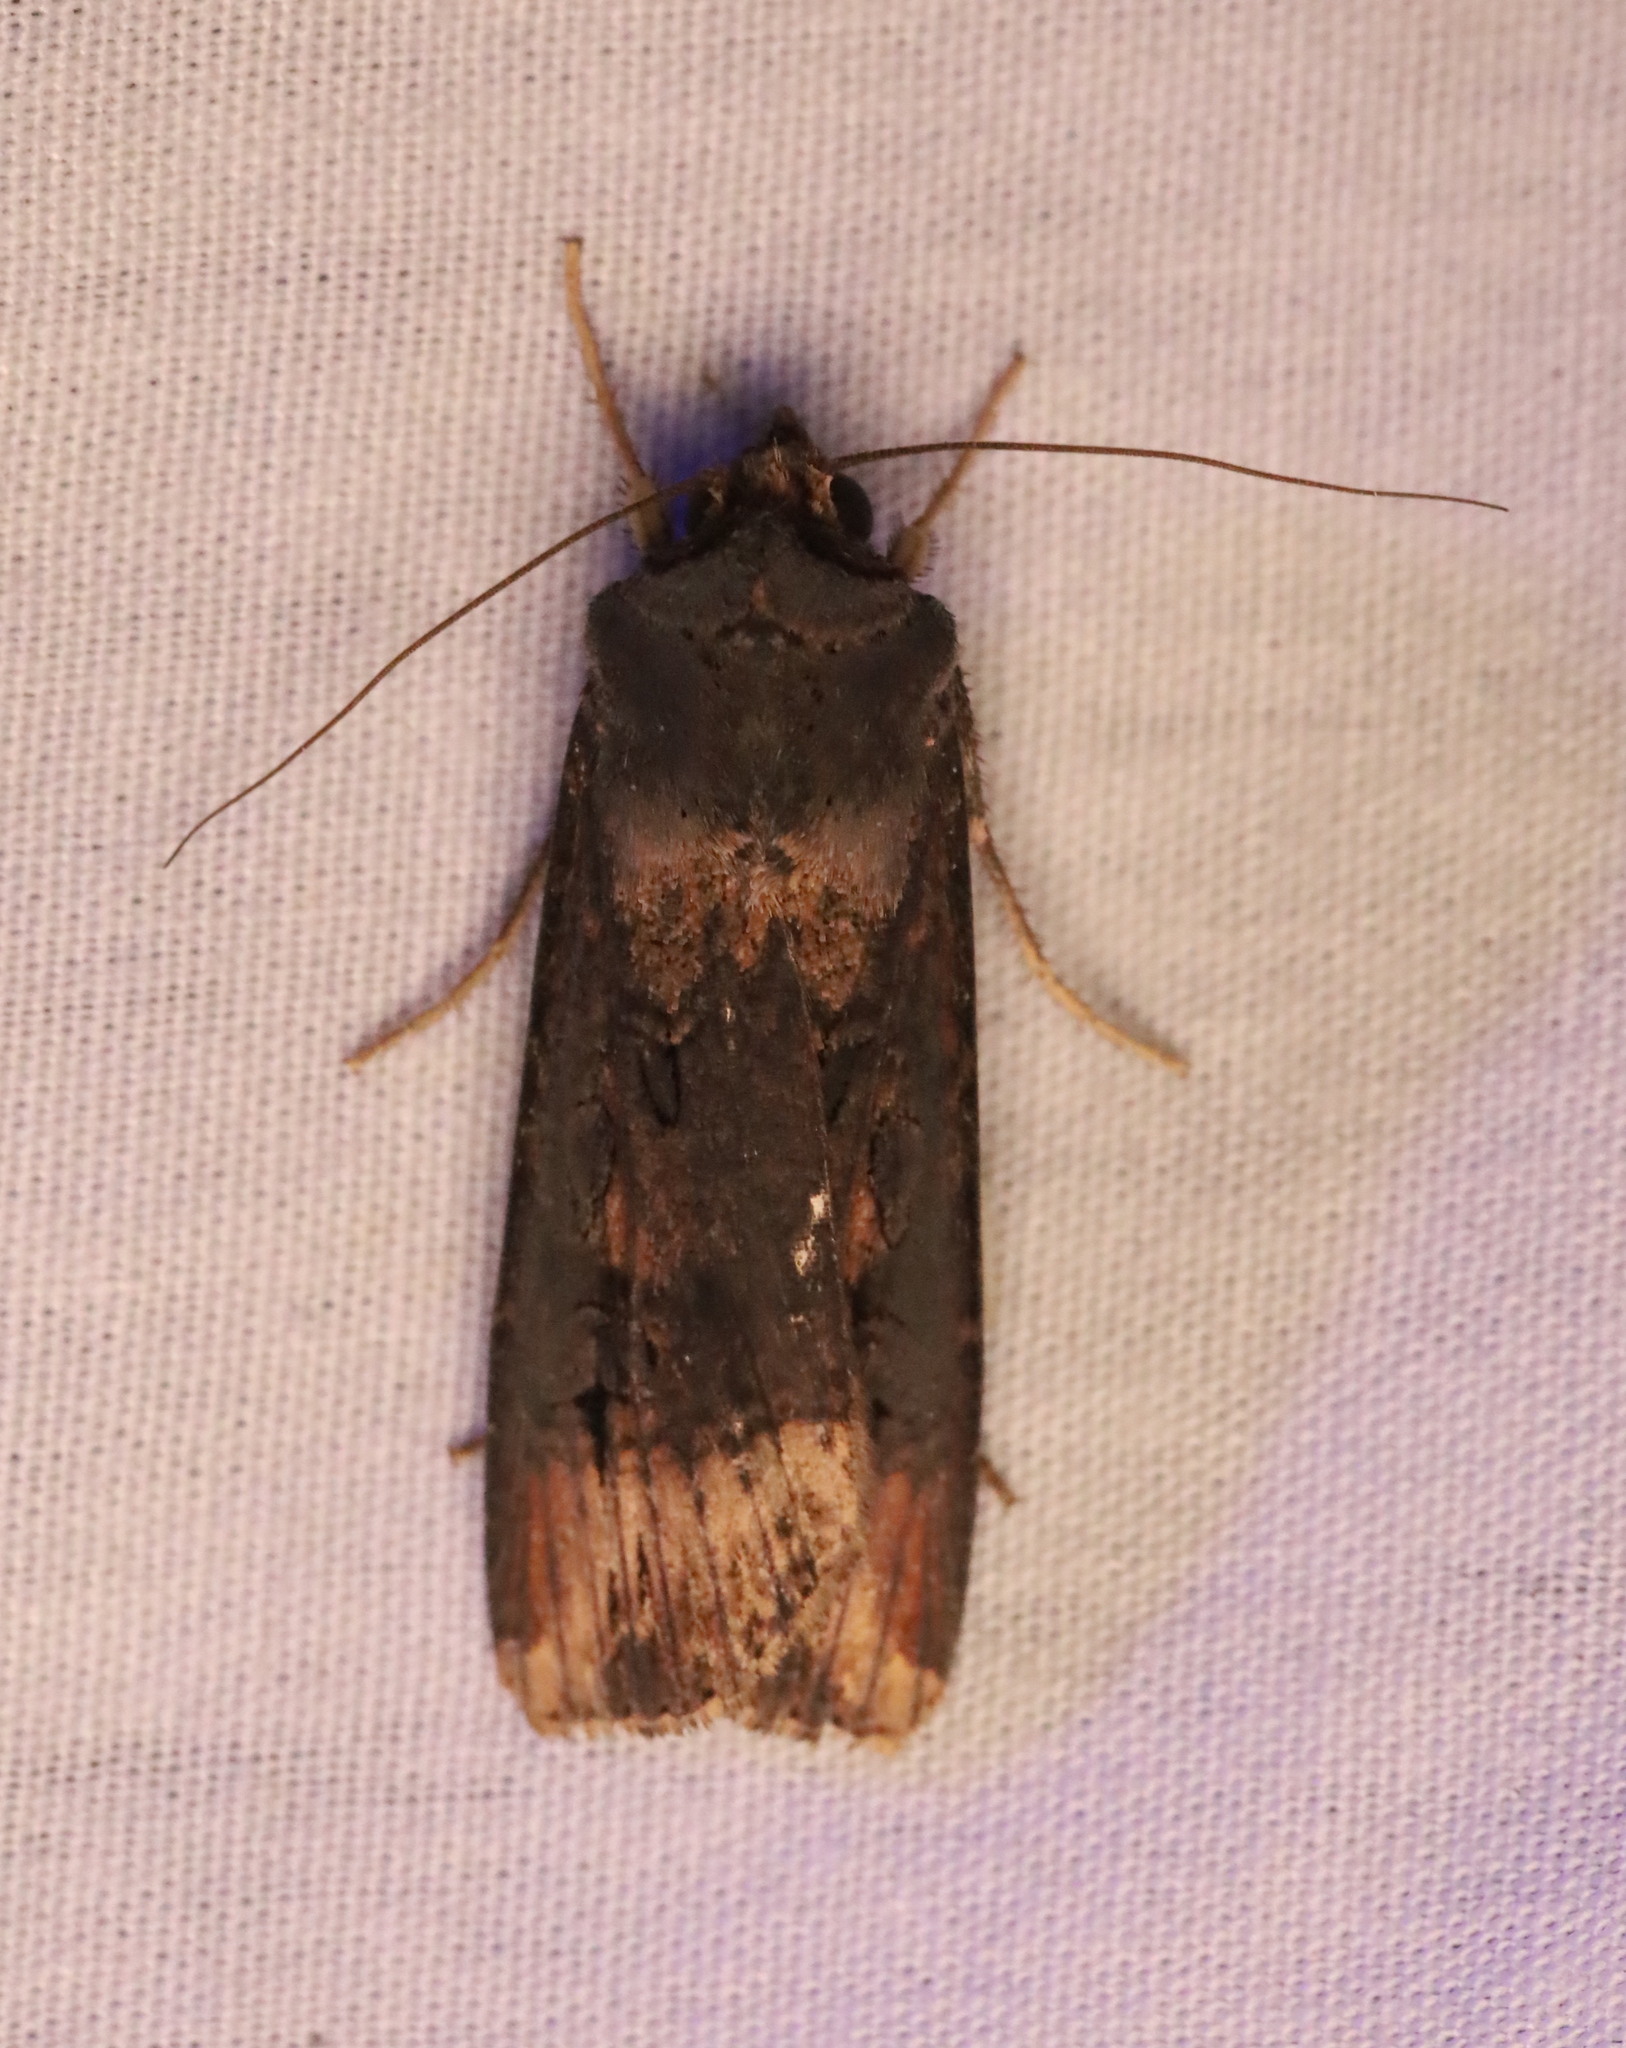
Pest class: cutworms